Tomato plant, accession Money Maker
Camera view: tilt-top (135 deg); turntable rotation: 270 degrees
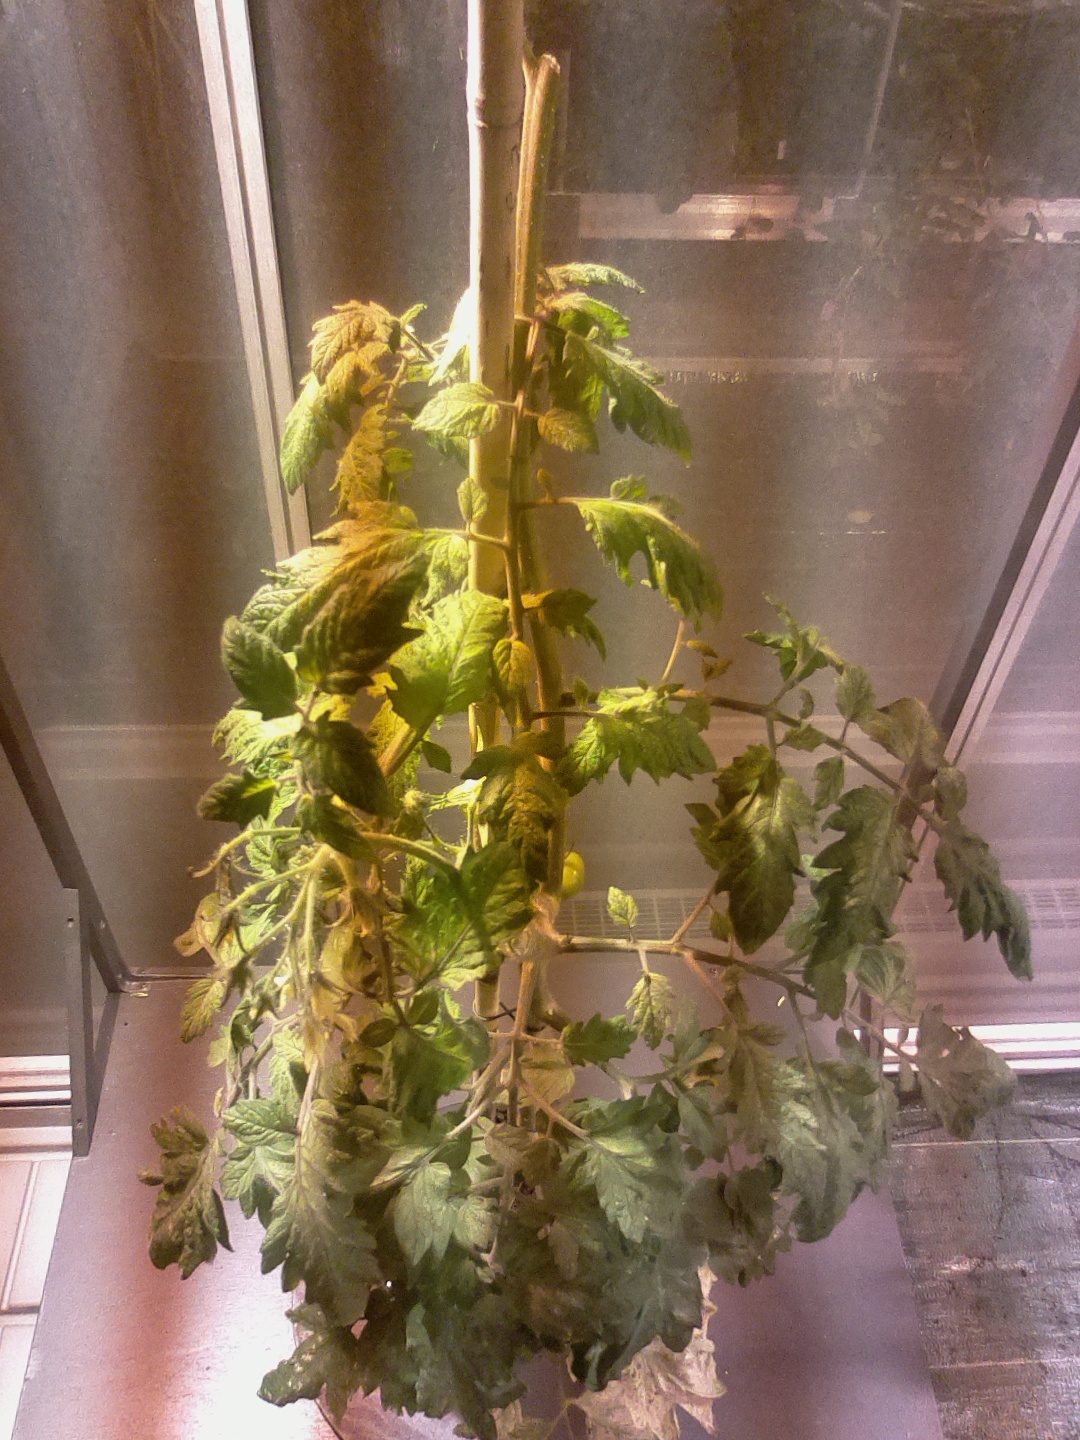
BBCH growth stage 76: 60%-70% of final fruit size